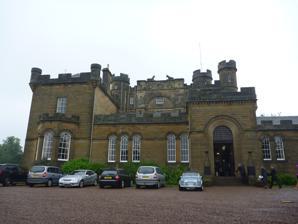
Building: Oxenfoord Castle
Country: United Kingdom
Year built: 1782
Country house in Midlothian, Scotland Oxenfoord Castle Location Pathhead , Midlothian , Scotland Coordinates 55°52′43″N 2°58′46″W / 55.8786°N 2.9794°W / 55.8786; -2.9794 Built 1782, remodelled 1842 Built for Sir John Dalrymple, 4th Baronet Architect Robert Adam , William Burn Architectural style(s) Castellated Listed Building – Category A Designated 22 January 1971 Reference no. LB768 Inventory of Gardens and Designed Landscapes in Scotland Criteria Architectural Scenic Designated 1 July 1987 Reference no. GDL00307 Location of Oxenfoord Castle in Midlothian Oxenfoord Castle is a country house in Midlothian , Scotland . It is located 1 kilometre (0.62 mi) north of Pathhead, Midlothian , and 6 kilometres (3.7 mi) south-east of Dalkeith , above the Tyne Water . Originally a 16th-century tower house , the present castle is largely the result of major rebuilding in 1782, to designs by the architect Robert Adam . Oxenfoord was the seat of the Earl of Stair from 1840, and remains in private ownership. It is protected as a category A listed building , while the grounds are included in the Inventory of Gardens and Designed Landscapes in Scotland . History The lands of Oxenfoord were owned by the Riddel family in the 12th century. By the 16th century the MacGills owned the estate, and built the original tower house. In 1651, James MacGill was elevated to the peerage as Viscount of Oxfuird . Oxenfoord passed through the family until it was inherited by Thomas Hamilton of Fala . His daughter and heiress, Elizabeth Hamilton, married Sir John Dalrymple, 4th Baronet , in 1760, and they inherited the estate in 1779. Sir John, a lawyer, scientist, and historian, published Memoirs of Great Britain and Ireland (1771), and Essays on Different Natural Situations of Gardens (1774), an influential book at the time. A friend of Robert Adam , he commissioned the architect to rebuild his tower house at Oxenfoord in 1780. The L-plan tower was absorbed into the new building, in a similar manner to Adam's Culzean Castle . A new approach bridge was built around this time by Alexander Stevens, an Adam associate. The bridge is also a category A listed building. Sir John's son, in 1840, inherited the title 8th Earl of Stair . He commissioned William Burn to remodel the castle in 1842. A new wing and entrance was added in the style of Adam's work. The 8th and 9th Earls established a pinetum on the grounds of the house. In 1864 the 10th Earl inherited Lochinch Castle in Galloway , and made his principal home there rather than at Oxenfoord. From 1931 until 1993 the house was used by Oxenfoord Castle School , founded by Lady Marjorie Dalrymple, sister of John Dalrymple, 11th Earl of Stair . Since 1993, the house has reverted to private use by the Dalrymple family and has been used as a wedding venue, for private parties, and for corporate events. References